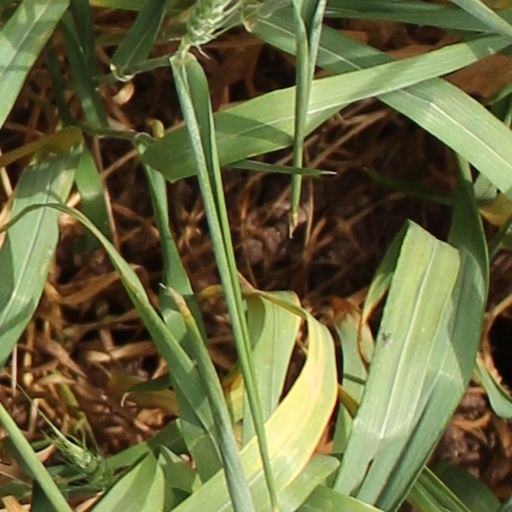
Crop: wheat